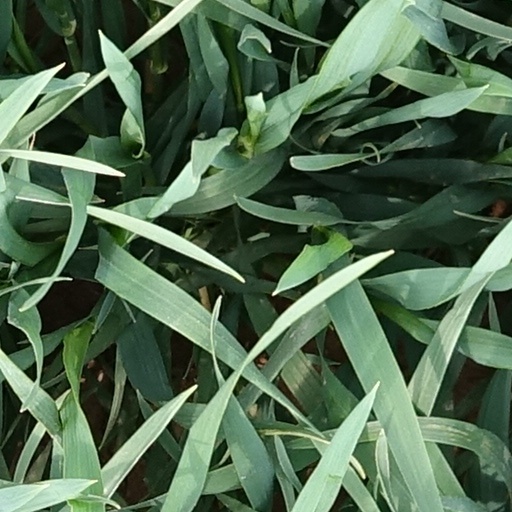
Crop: wheat